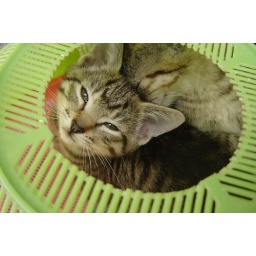
taking a nap in the cat ball